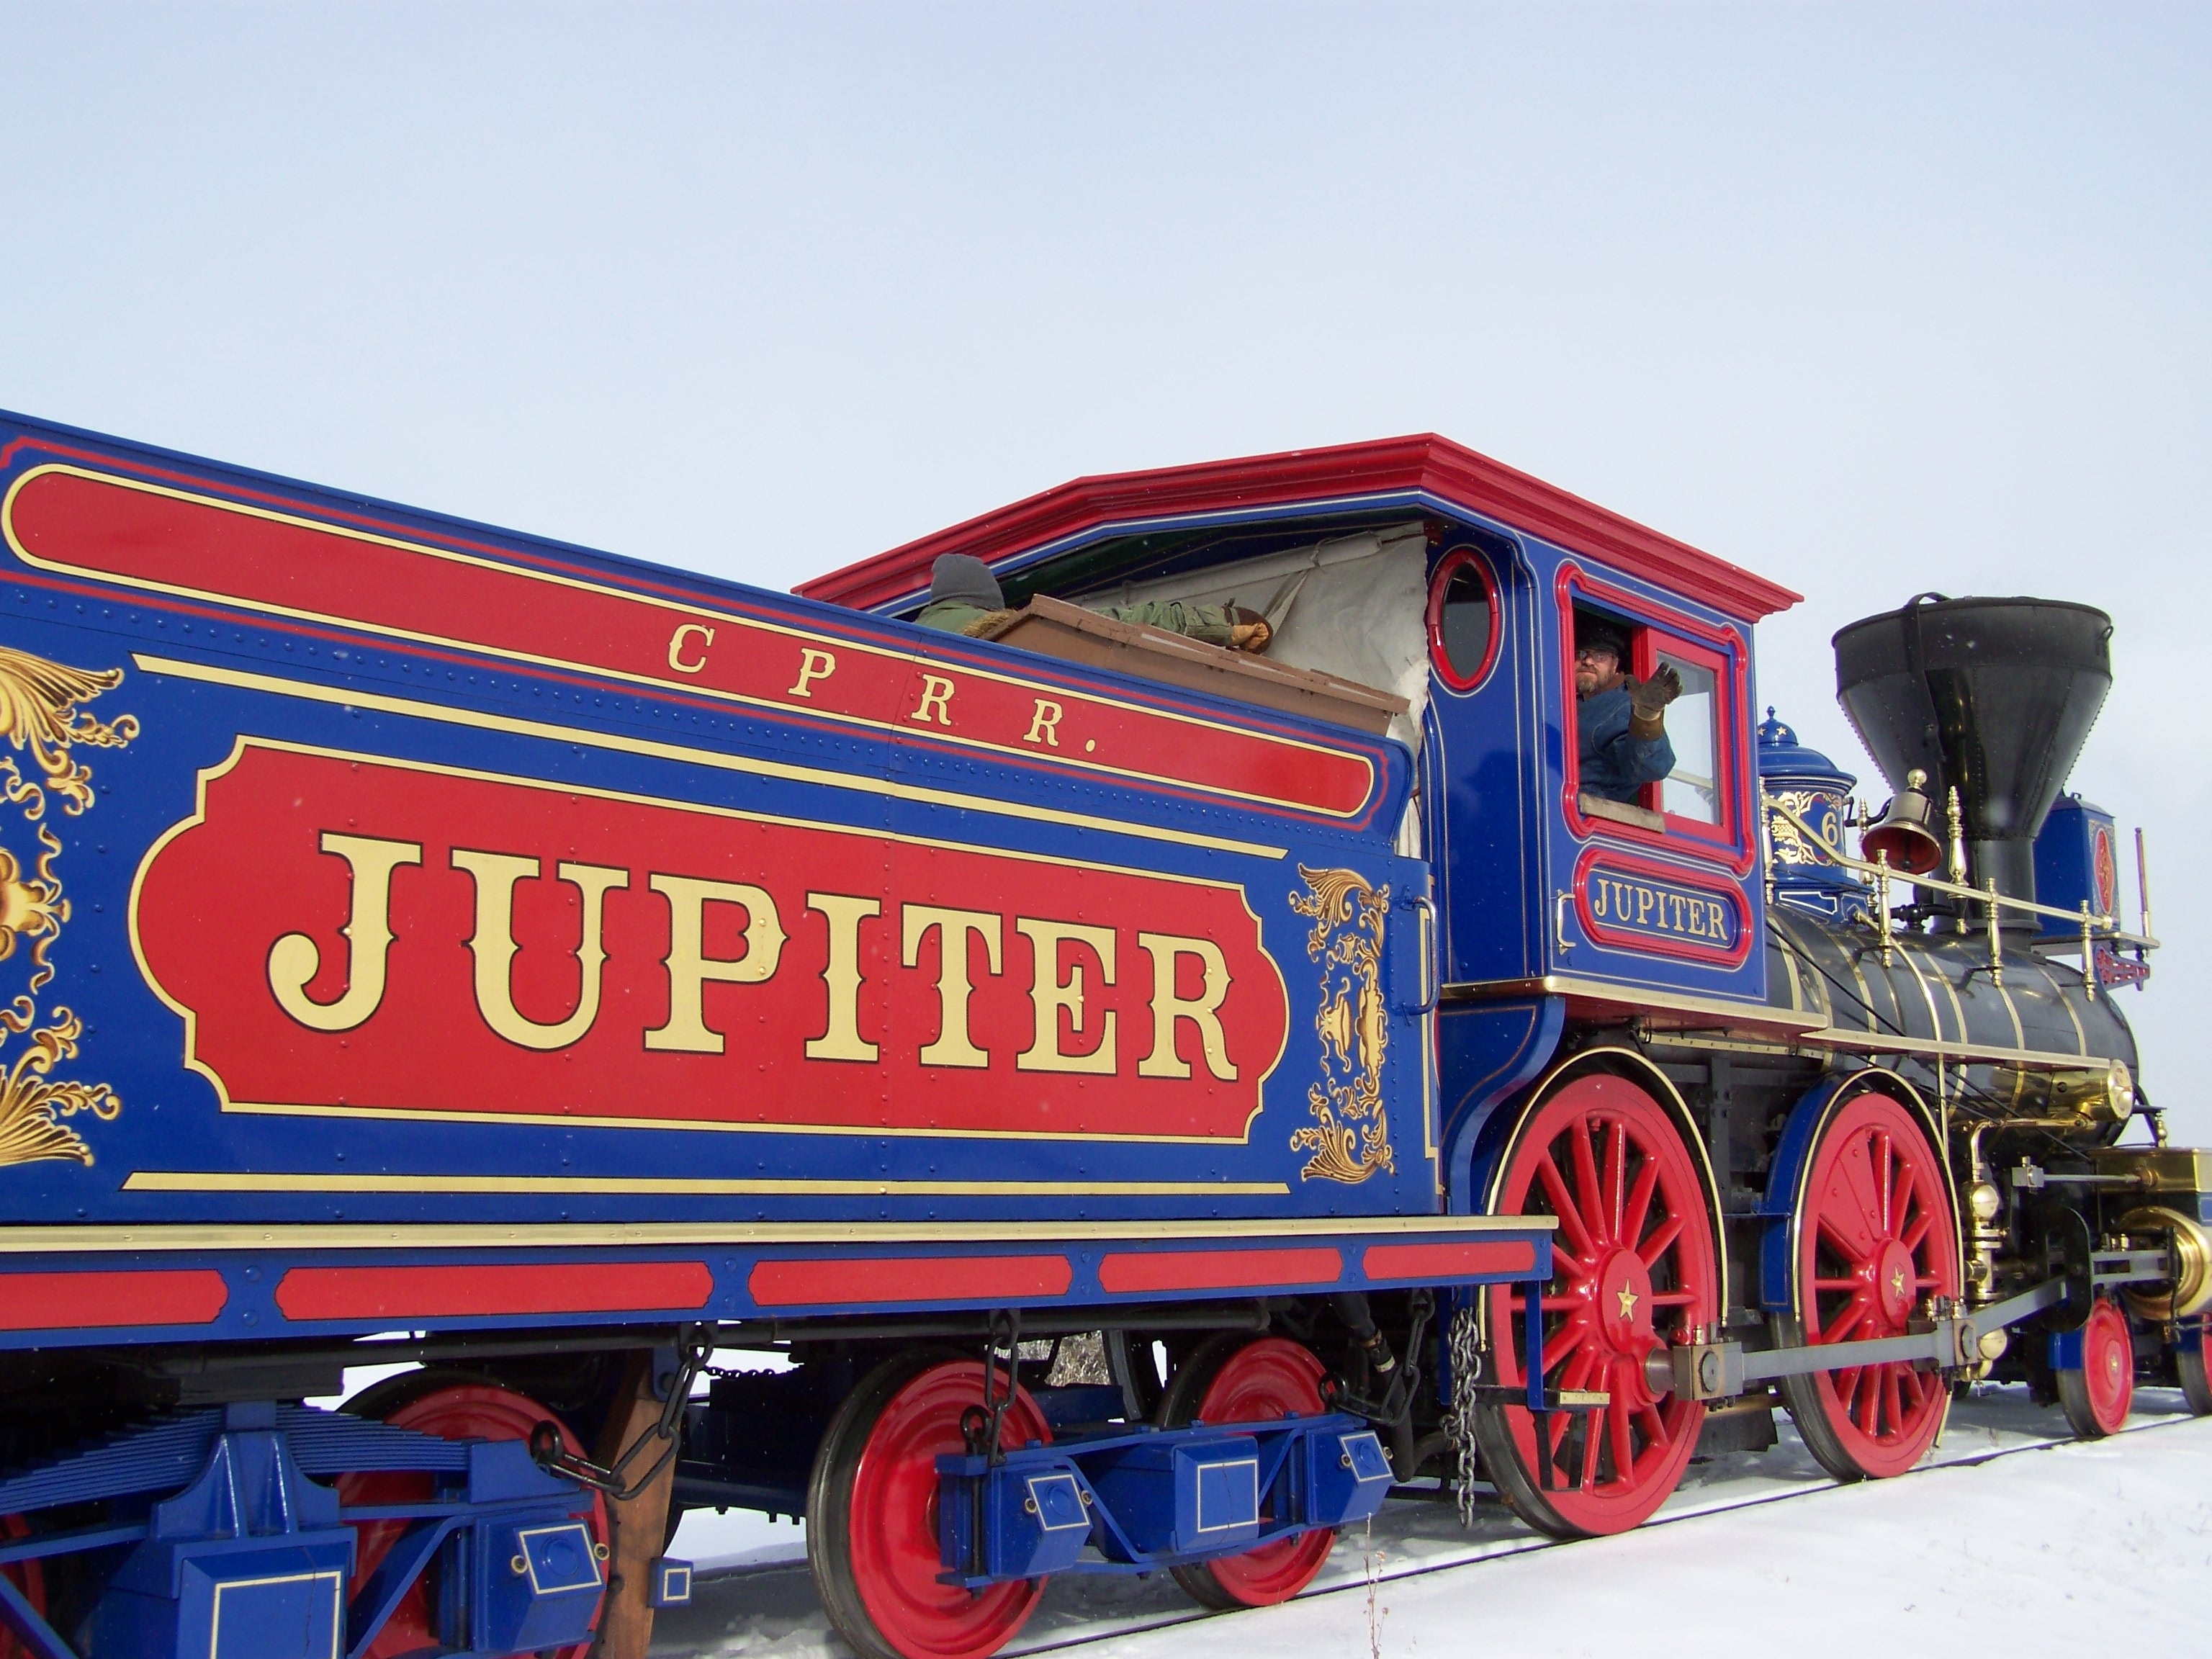
railway, railroad, retro, old, rail, train, travel, transport, truck, vehicle, nostalgia, locomotive, engine, historical, steam locomotive, land vehicle